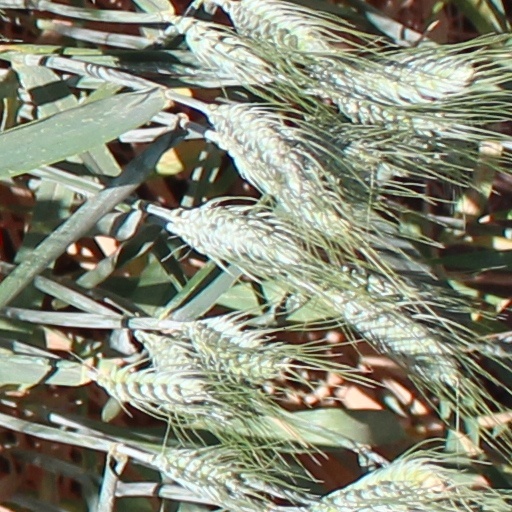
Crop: wheat